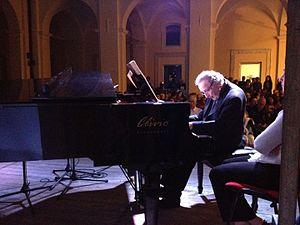
Luis Enríquez Bacalov est un compositeur italo-argentin de musiques de films, né le 30 août 1933 à San Martín et mort le 15 novembre 2017 à Rome.